Question: Please indicate a possible affordance area of sit_on_bicycle that can be used for sitting
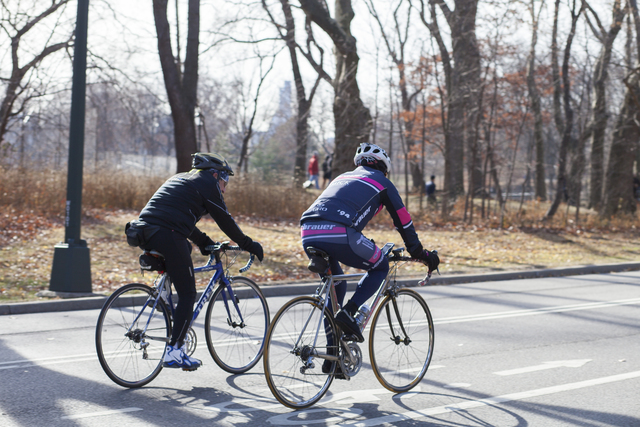
Answer: [304.523, 245.02, 327.793, 263.888]